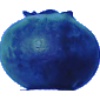
Label: huckleberry